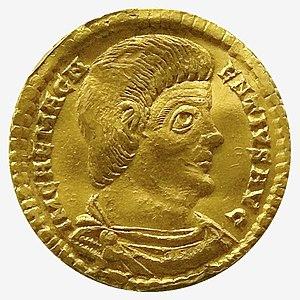
Solidus d'or de Magnence (350-353) atelier de Trèves - Musée d""archéologie nationale de Saint-Germain-en-Laye, Inv n° 2812 N"
Magnence est un usurpateur romain du titre impérial du 18 janvier 350 au 11 août 353.
Constance II, né le 7 août 317 à Sirmium et mort le 3 novembre 361 à Mopsueste, est un empereur romain chrétien du Bas-Empire.